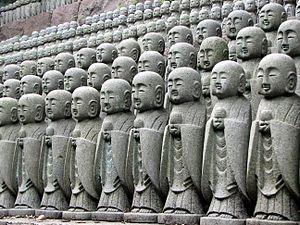
Le Hase-dera est un temple bouddhiste de la secte Jōdo, situé sur les hauteurs de Kamakura. Il a été fondé en 736 par Fusasaki Fujiwara.
Kshitigarbha, est l'un des huit grands bodhisattvas.
Le shinbutsu shūgō, aussi appelé shinbutsu konkō, terme qui a cependant une connotation négative d'abâtardissement et de caractère aléatoire, désigne le syncrétisme du bouddhisme et du culte des kamis shinto qui est la religion du Japon jusqu'à l'ère Meiji. Quand le bouddhisme est introduit en provenance de Chine à la fin de la période Asuka, plutôt que de rejeter le vieux système de croyances, les Japonais tentent de le concilier avec le nouveau, en supposant que les deux sont vrais. En conséquence, les temples bouddhistes sont attachés aux kamis des sanctuaires shinto locaux et réciproquement, et consacrés à la fois aux kamis et à Bouddha. La religion native et le bouddhisme venu de l'étranger ne se fondent jamais vraiment mais restent cependant intimement liés dès l'origine jusqu'à nos jours, et toujours en interaction. La profondeur de l'influence du bouddhisme sur les croyances religieuses natives se remarque par exemple dans le fait qu'une grande partie du vocabulaire conceptuel shinto et même les types des sanctuaires shinto contemporains, avec une importante salle de culte et des images religieuses, sont eux-mêmes d'origine bouddhique.